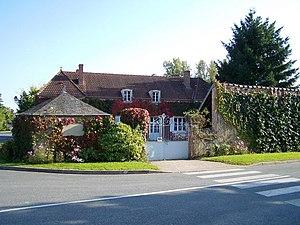
Il s'agit de la maison-école où vécut Alain-Fournier, fils d'instituteurs à Epineuil-le-Fleuriel de 1892 à 1898. Aujourd'hui, le bâtiment a été transformé en musée.
Cet article recense les monuments historiques du Cher, en France.
La Maison-école du Grand Meaulnes est un musée situé à Épineuil-le-Fleuriel dans le département français du Cher. Cette école désaffectée a été restaurée et transformée en musée en 1994.
Épineuil-le-Fleuriel est une commune française, située dans le département du Cher en région Centre-Val de Loire.